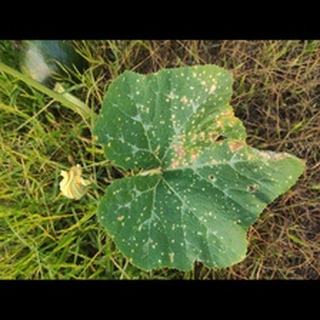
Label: pumpkin_powdery_mildew